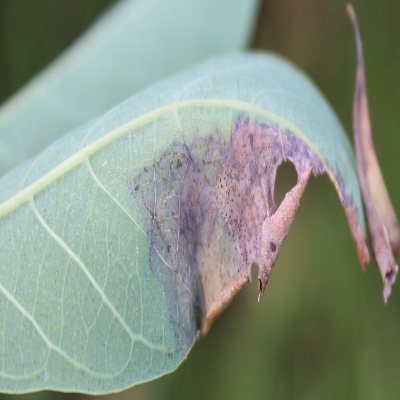
Crop: Cassava
Condition: bacterial blight